United States at the Olympics

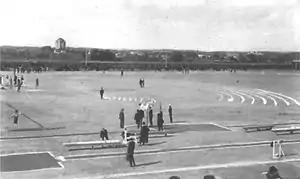
Francis Olympic Field of Washington University in St. Louis, site of the 1904 Olympic Games. The 1904 Summer Olympics in St. Louis, Missouri were the first Olympic Games held outside of Europe.

The United States made its Olympic debut in 1896 in Athens, the very first edition of the modern games. The nation performed inconsistently in the pre-World War-I period, primarily due to fielding considerably fewer athletes than host countries, with the exception being the 1904 Olympics in St. Louis, Missouri, where the U.S. achieved its largest medal haul in history, a record that still stands today. During the interwar period, the U.S. enjoyed its greatest success, topping both gold and total medal counts at four straight Summer Games, before falling short in the 1936 Berlin games. The next summer Olympics were held in 1948 following World War II. In 1952, the Soviet Union made its Olympic debut, initiating a state-sponsored approach to international sport focused on projecting socio-political superiority. The rapid rise of the Soviet Union to challenge the United States as a leading Olympic power raised questions and suspicion about the means used to achieve this, including the pretense of professional athletes having amateur status and allegations of state-sponsored doping. After 20 years of competition on the Olympic stage, the USSR convincingly topped the gold medal chart at the 1972 Summer Olympics in Munich. After that, the U.S. would not top the medal table in non-boycotted games until the 1996 Summer Olympics, five years after the USSR collapsed. A bright spot for the United States was the 1984 games in Los Angeles, where the U.S. set a record for most gold medals won in a single Olympics (83), buoyed by the Soviet-led boycott. Coincident with a drive by the International Olympic Committee toward gender parity beginning in the 1990s, the U.S.'s fortunes improved, and the nation topped the medal table in the Summer Olympics six times since 1992 and placed second on two occasions.